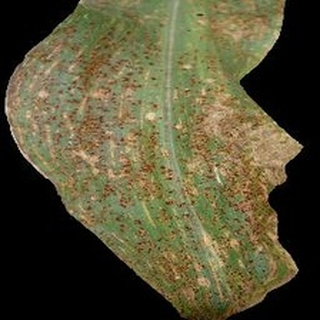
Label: corn_common_rust